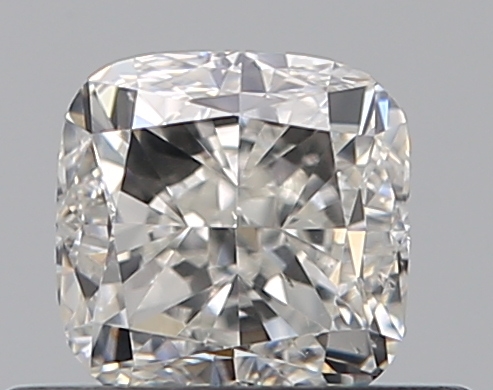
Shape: cushion
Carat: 0.5
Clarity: VS2
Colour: I
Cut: GD
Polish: EX
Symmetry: VG
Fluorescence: N
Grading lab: GIA
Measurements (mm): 4.18 x 4.17 x 3.07